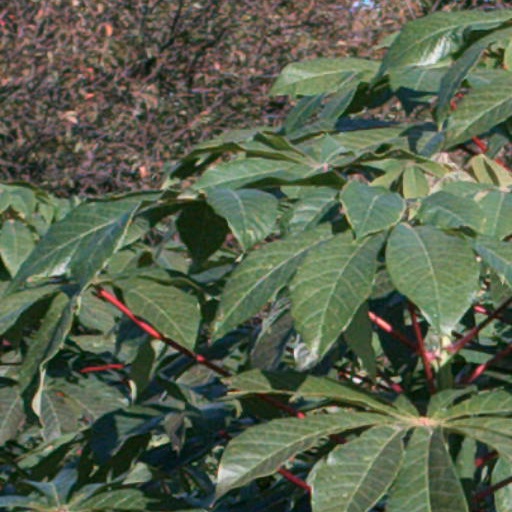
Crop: cassava